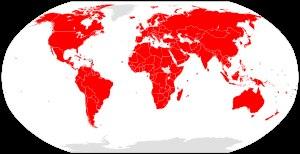
La Convention sur le commerce international des espèces de faune et de flore sauvages menacées d'extinction, aussi appelé Convention de Washington, est un accord intergouvernemental signé le 3 mars 1973 à Washington.